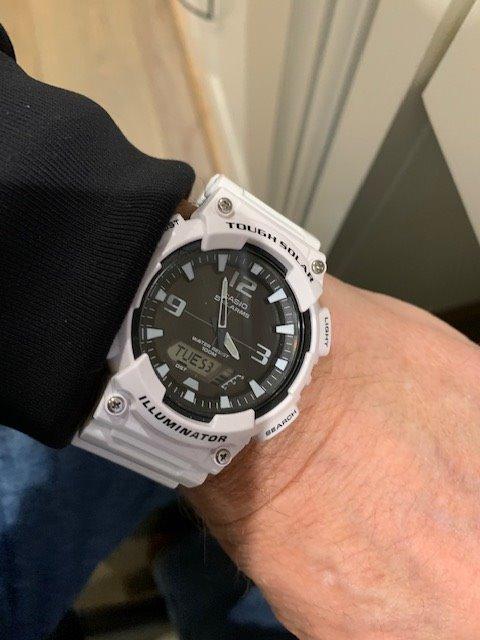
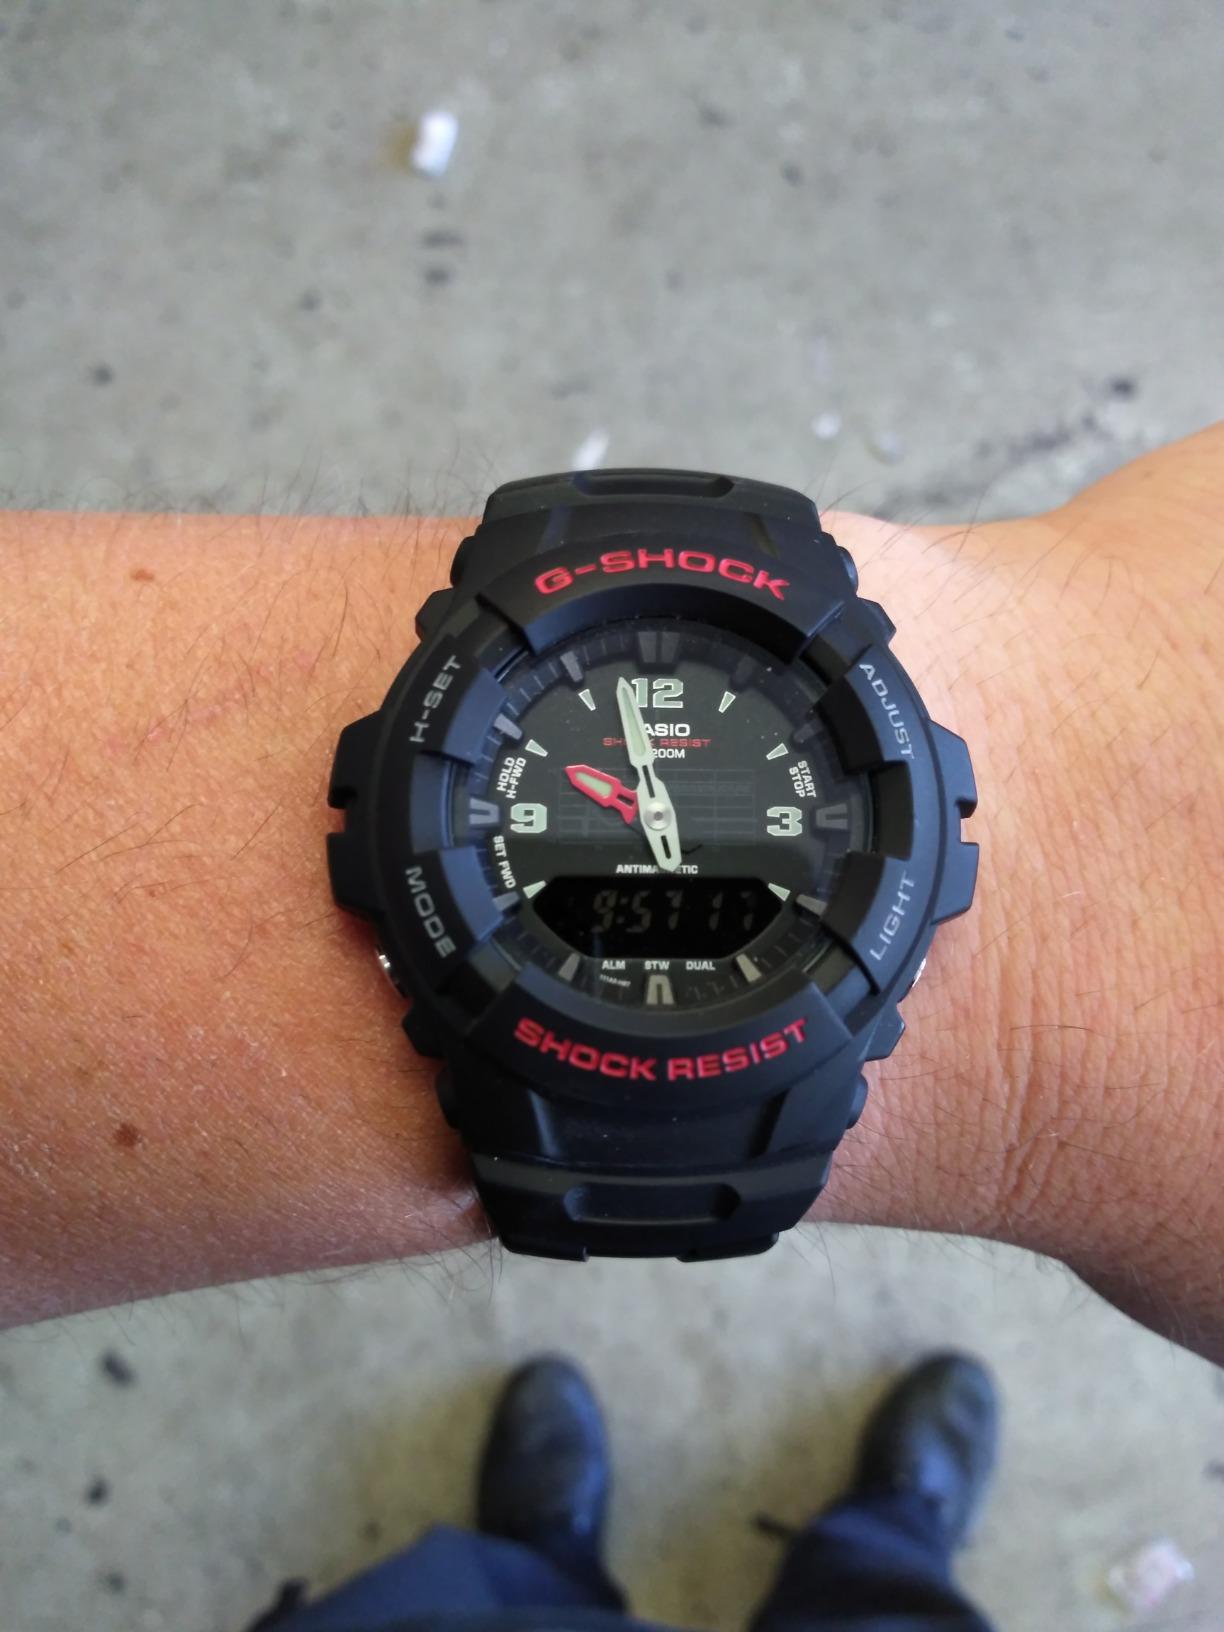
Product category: accessories_watch
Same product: no